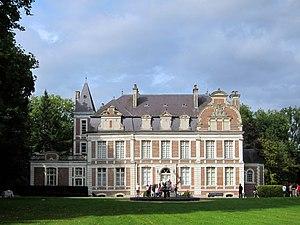
Le château de Laprée, des XVIIIe et XIXe siècles, situé à Quiestède, dans le Pas-de-Calais. This building is inscrit au titre des Monuments Historiques. It is indexed in the Base Mérimée, a database of architectural heritage maintained by the French Ministry of Culture,
Quiestède est une commune française située dans le département du Pas-de-Calais en région Hauts-de-France.
Le château de Laprée est un château des XVIIIᵉ et XIXᵉ siècles situé à Quiestède, dans le Pas-de-Calais.